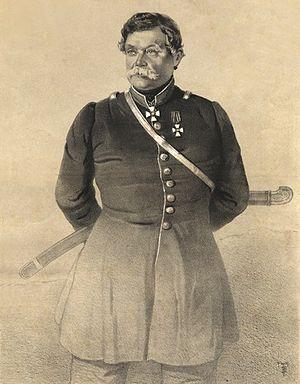
Nikolaï Nikolaïevitch Mouraviov, dit Mouraviov-Karsski, « Mouraviov de Kars », né le 14 juillet 1794 à Saint-Pétersbourg et mort le 23 octobre 1866 à son domaine de Skorniakovo, ouiezd de Zadonsk, gouvernement de Voronej, est un général de l'Empire russe, voyageur, gouverneur du Caucase et héros de la guerre de Crimée. C'est le frère cadet du comte Mouraviov-Vilenski.